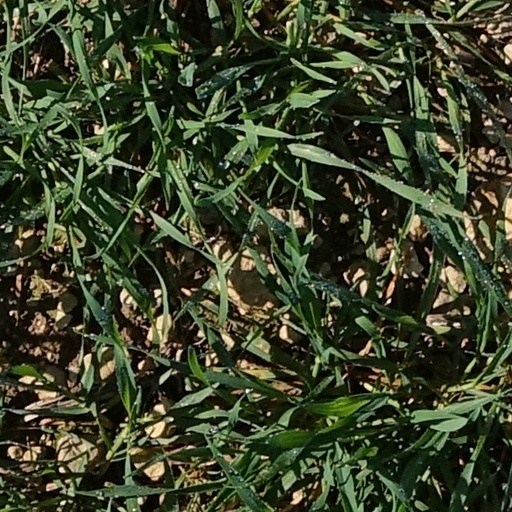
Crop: wheat